Christian Vasquez

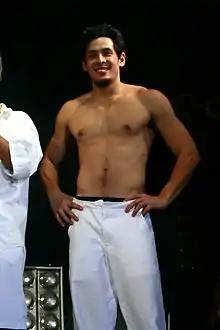

Christian Oliver B. Vazquez (born February 8, 1977) is a Filipino actor, model and a former housemate of ABS-CBN's "Pinoy Big Brother: ". During his stint at , he was one of the comedian housemates. He graduated from high school at the University of St. La Salle-Integrated School Batch 1994 in Bacolod City.